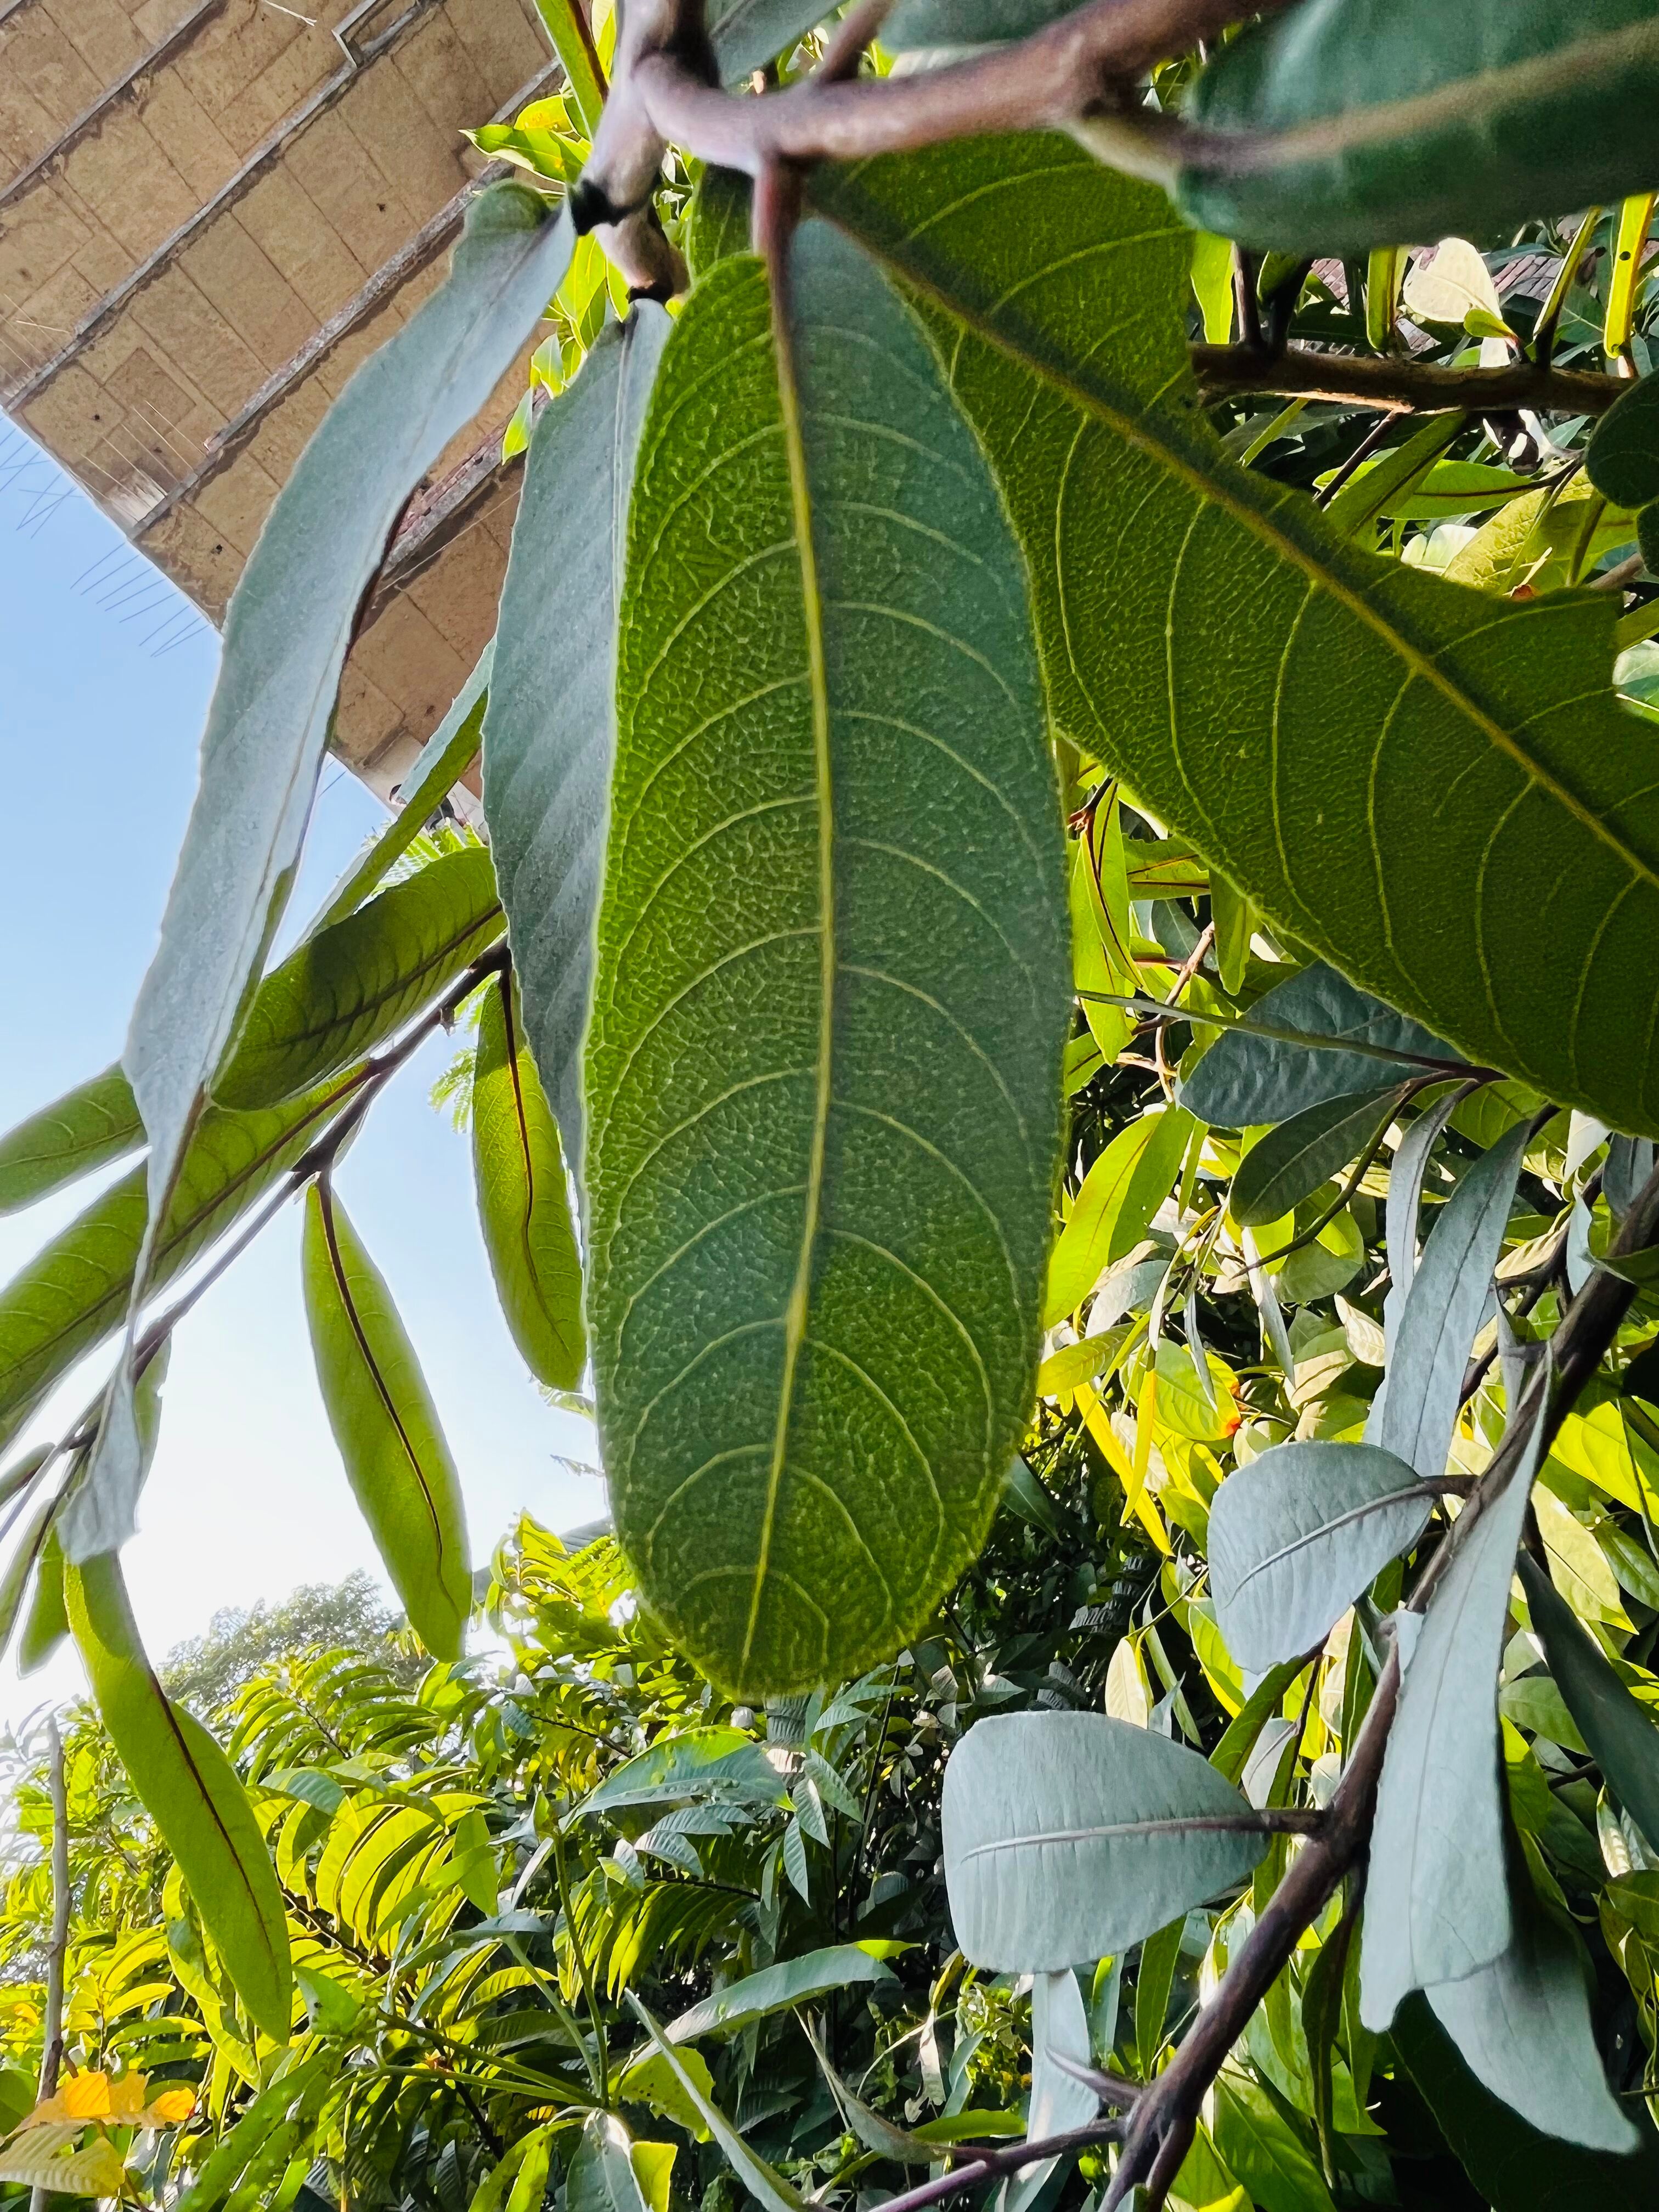
Plant species: terminalia-arjuna